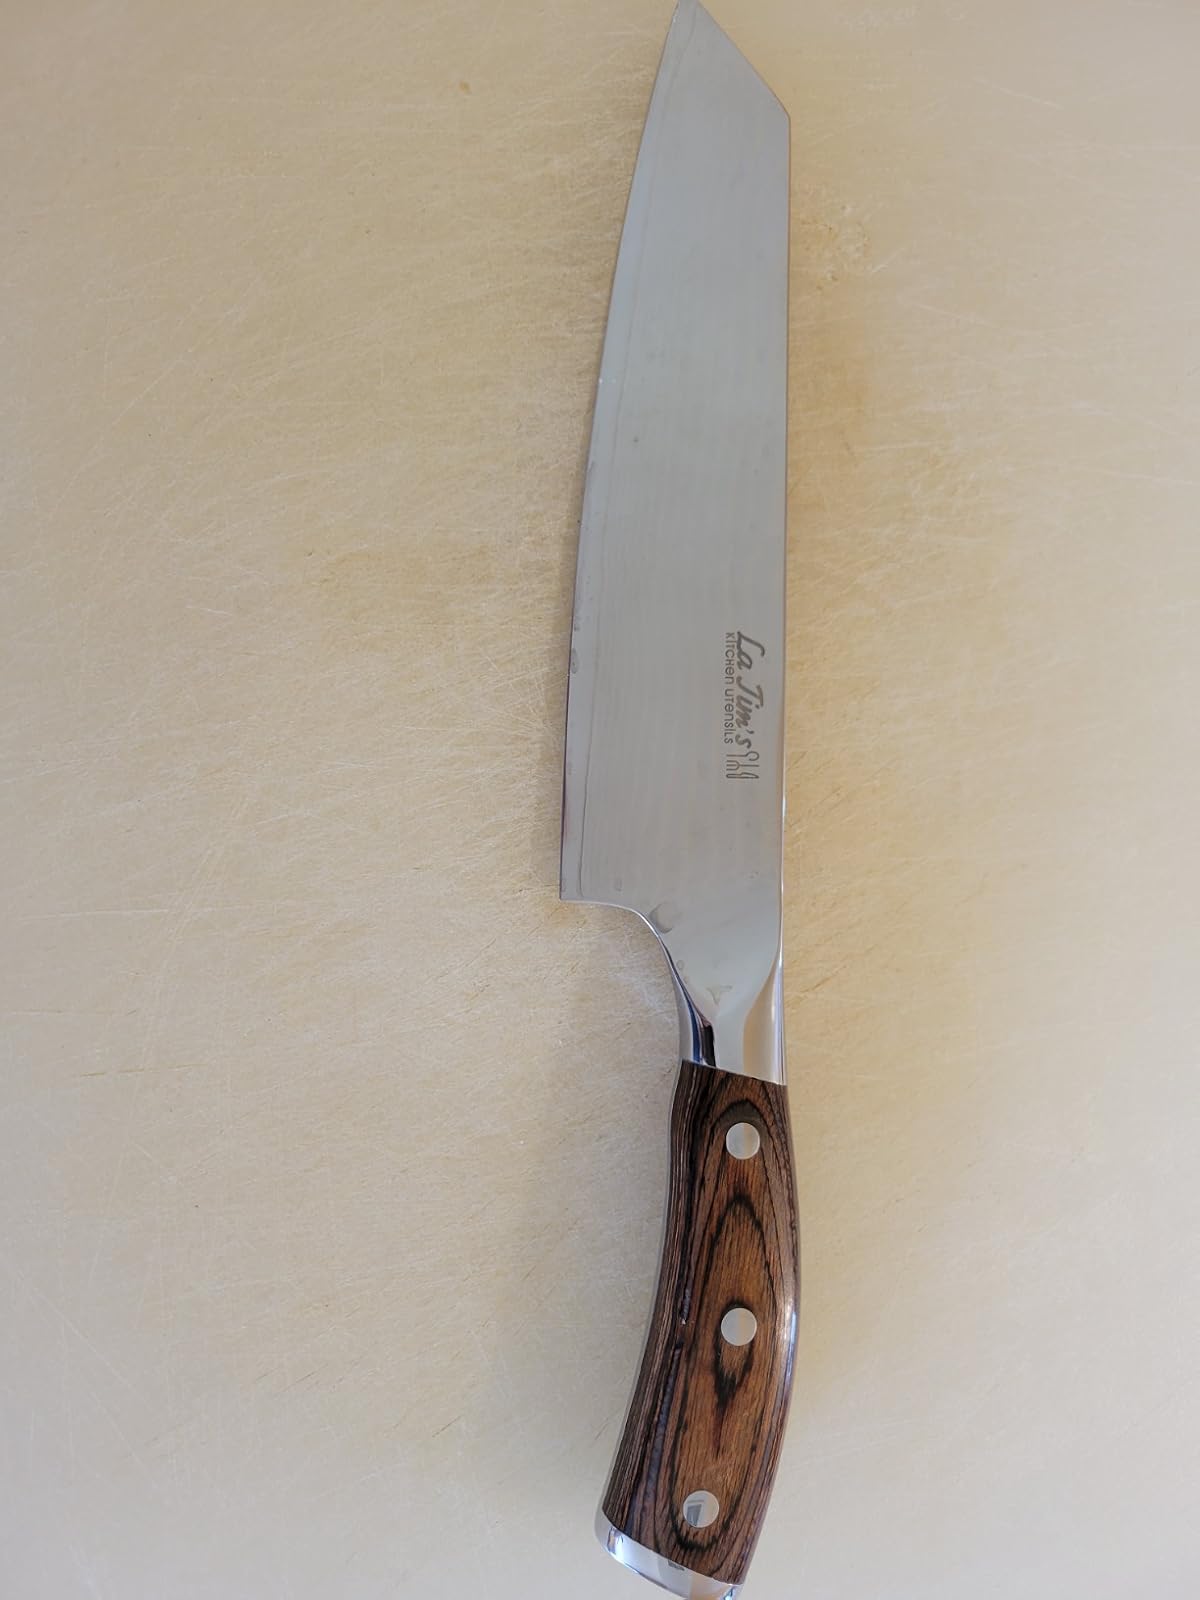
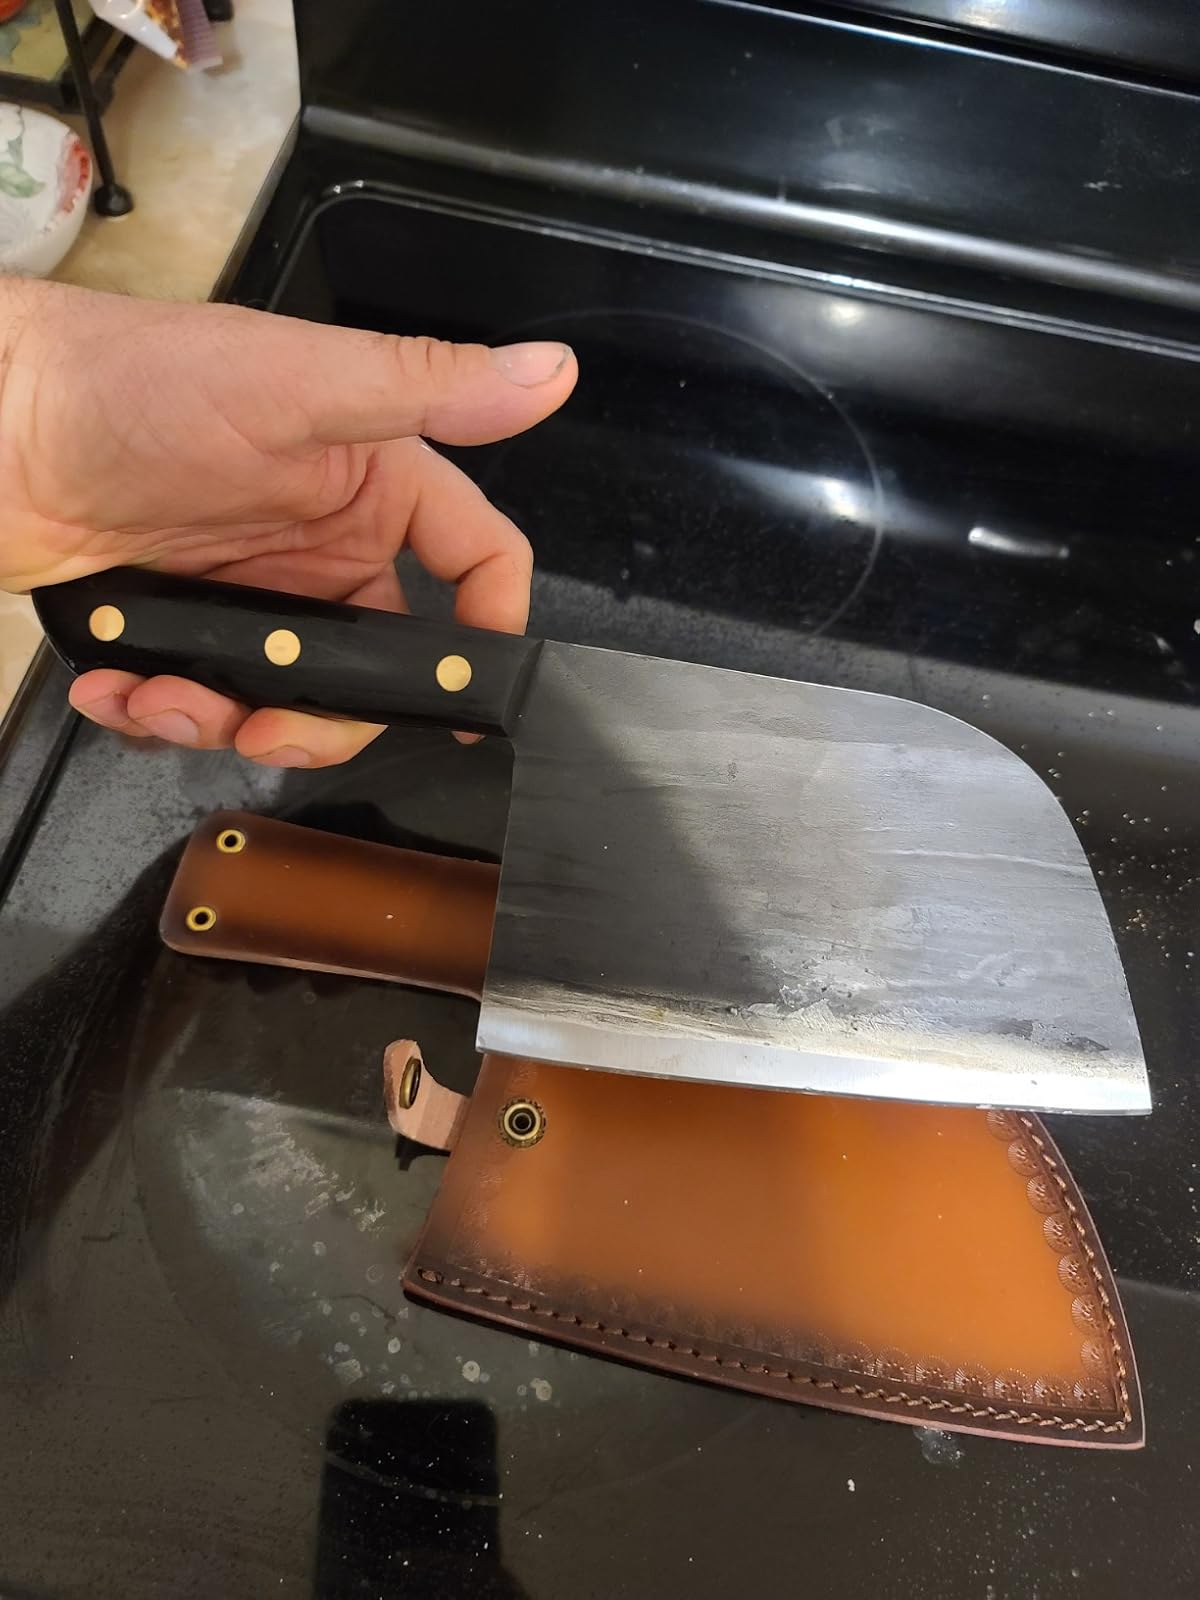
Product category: items_knife
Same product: no